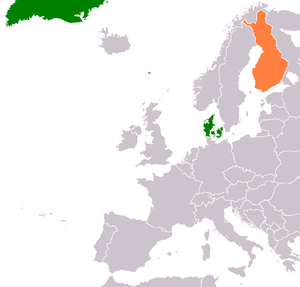
Les relations entre le Danemark et la Finlande sont des relations bilatérales entre deux États membres de l'Union européenne.